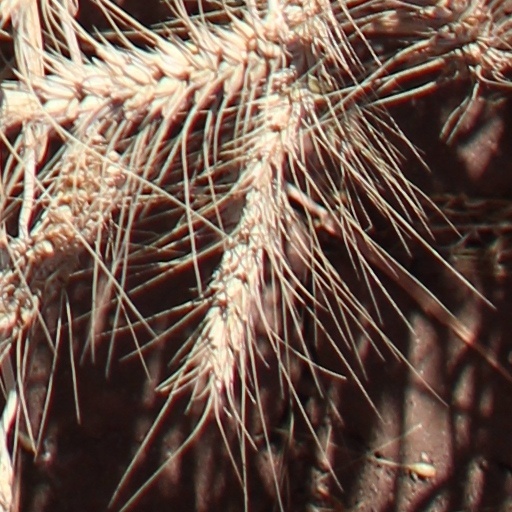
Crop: wheat